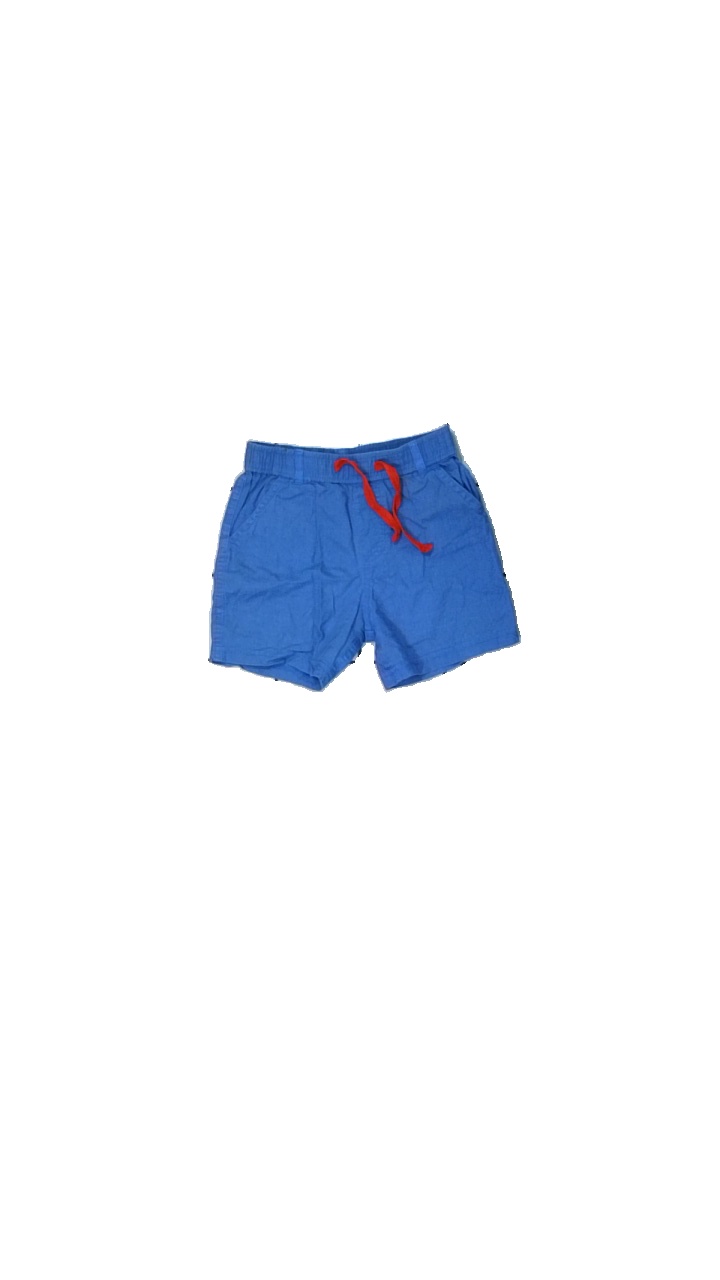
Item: Shorts (Children)
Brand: Lupilu
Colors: Blue
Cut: Regular
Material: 100% cotton
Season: All
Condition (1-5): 3
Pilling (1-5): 3
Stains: Minor
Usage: Export
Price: <50